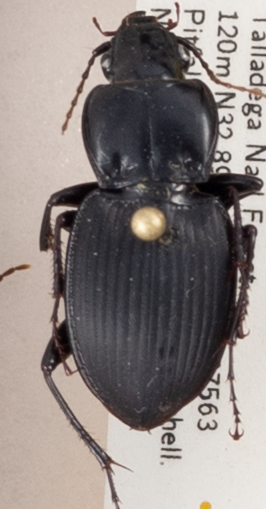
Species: Cyclotrachelus convivus
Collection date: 2018-05-02
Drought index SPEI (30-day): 0.9
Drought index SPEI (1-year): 0.926
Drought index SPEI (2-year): -0.24